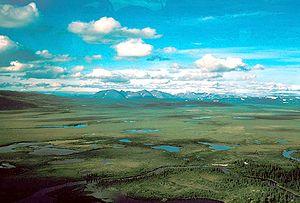
La rivière Koyukuk est une rivière du nord de l'Alaska, un des principaux affluents du fleuve Yukon qui draine une zone au nord du Yukon sur le versant sud de chaîne Brooks. Le nom de la rivière vient du peuple Koyukon.